Dundee Beach, Northern Territory

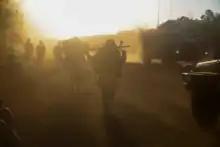
U.S. Marines and Australian soldiers on exercise near Dundee Beach, July 2015

Dundee Beach is located within the federal division of Lingiari, the territory electoral division of Daly and the unincorporated areas of the Northern Territory. The possibility of Dundee Beach and adjoining localities being included in an expanded Coomalie Shire was discussed in 2009 without any decisive outcome. However, a poll of residents carried out in 2012 showed that a majority were in favour of retaining the unincorporated area status.